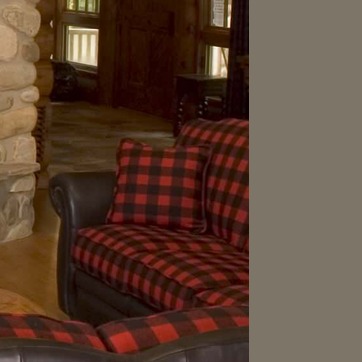
Material: fabric